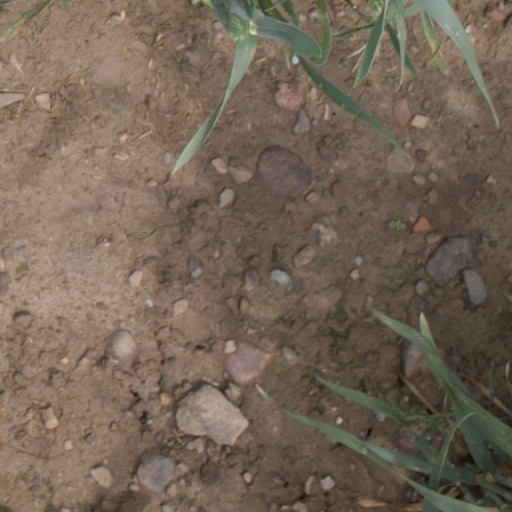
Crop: wheat